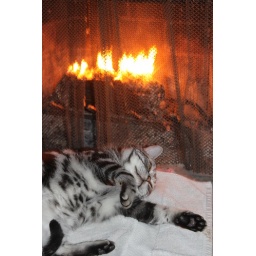
-- fires in the fireplace and water in the bathtub